Marks & Spencer

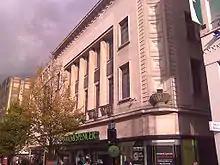
M&S store on Birmingham High Street (relocated in 2023)

Textiles were first sold in 1926, and food from 1931. Marks and Spencer, known colloquially as "Marks and Sparks", or "M&S", made its reputation until the 1990s with a policy of selling 99% British-made goods. It entered into long-term relationships with British manufacturers, and sold clothes under the "St Michael" brand, after Michael Marks, which was introduced in 1928, and extended to food in 1941, replacing all other brands by 1956. It also accepted the return of unwanted items, giving a full cash refund if the receipt was shown, no matter how long ago the product was purchased, which was unusual for the time.